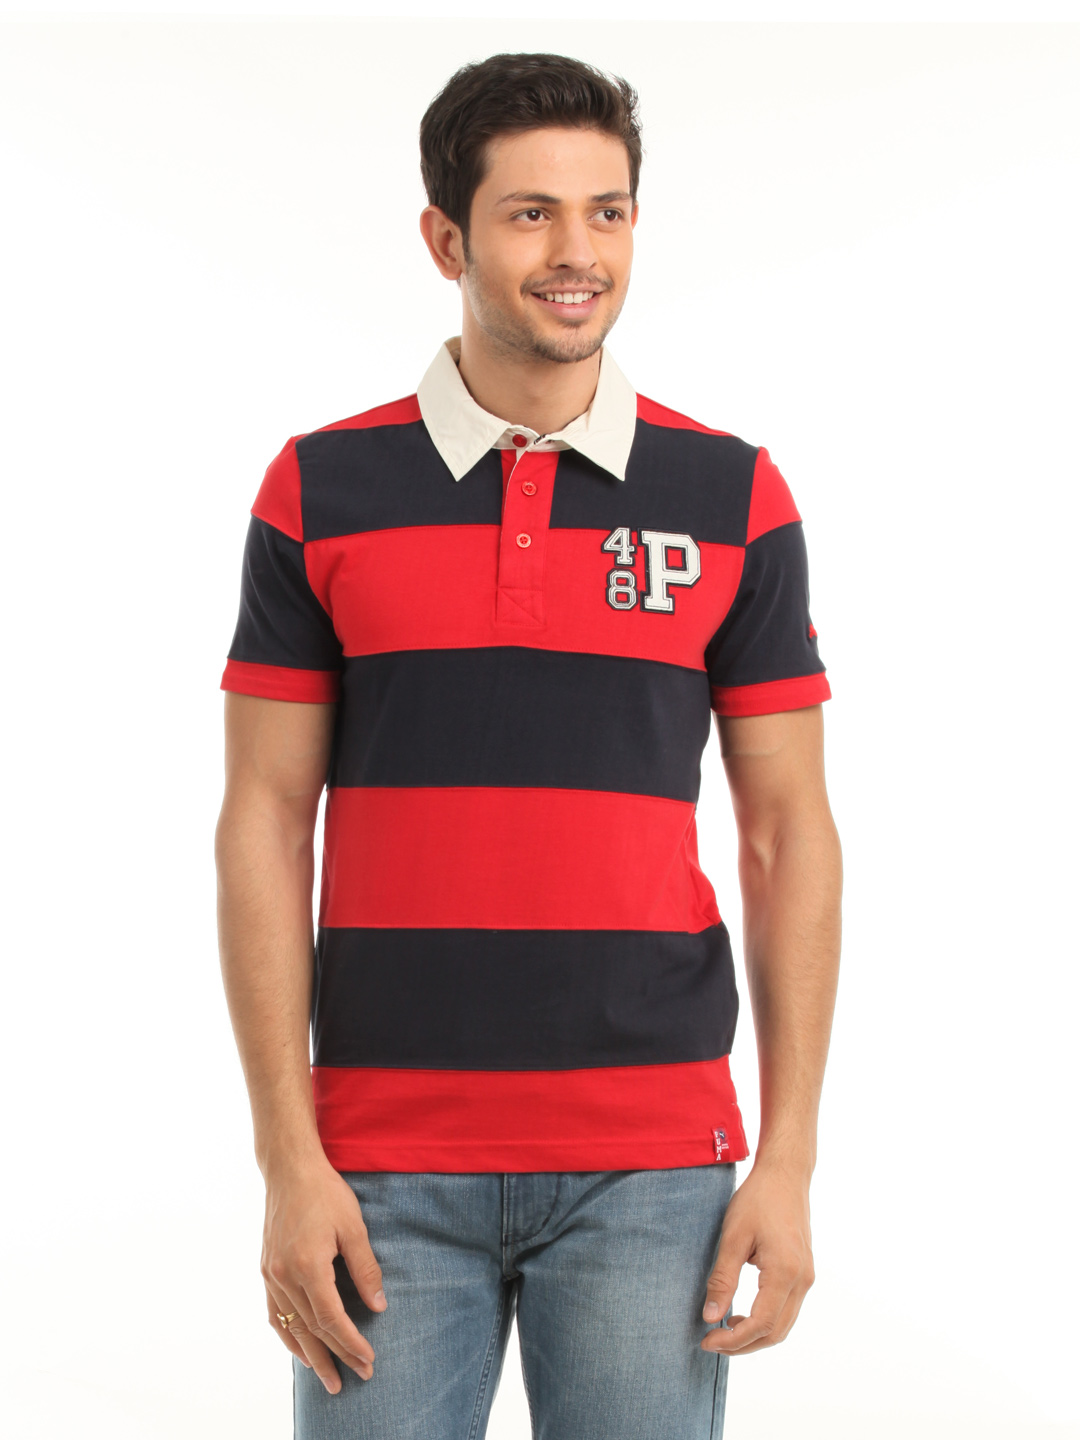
Puma Men Navy Blue Polo T-shirt
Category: Apparel / Topwear / Tshirts
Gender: Men
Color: Navy Blue
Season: Summer 2012
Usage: Casual